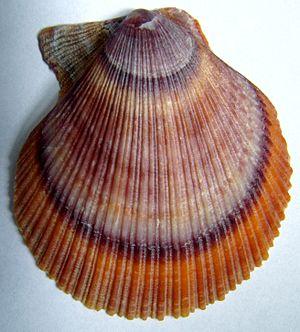
Chlamys islandica
La pêche en Islande est une activité économique importante pour l'Islande dont le secteur primaire représente 8 % du PIB et 60 % des exportations.
Chlamys islandica est un bivalve de la famille des Pectinidae. Il est appelé pétoncle d'Islande au Canada.